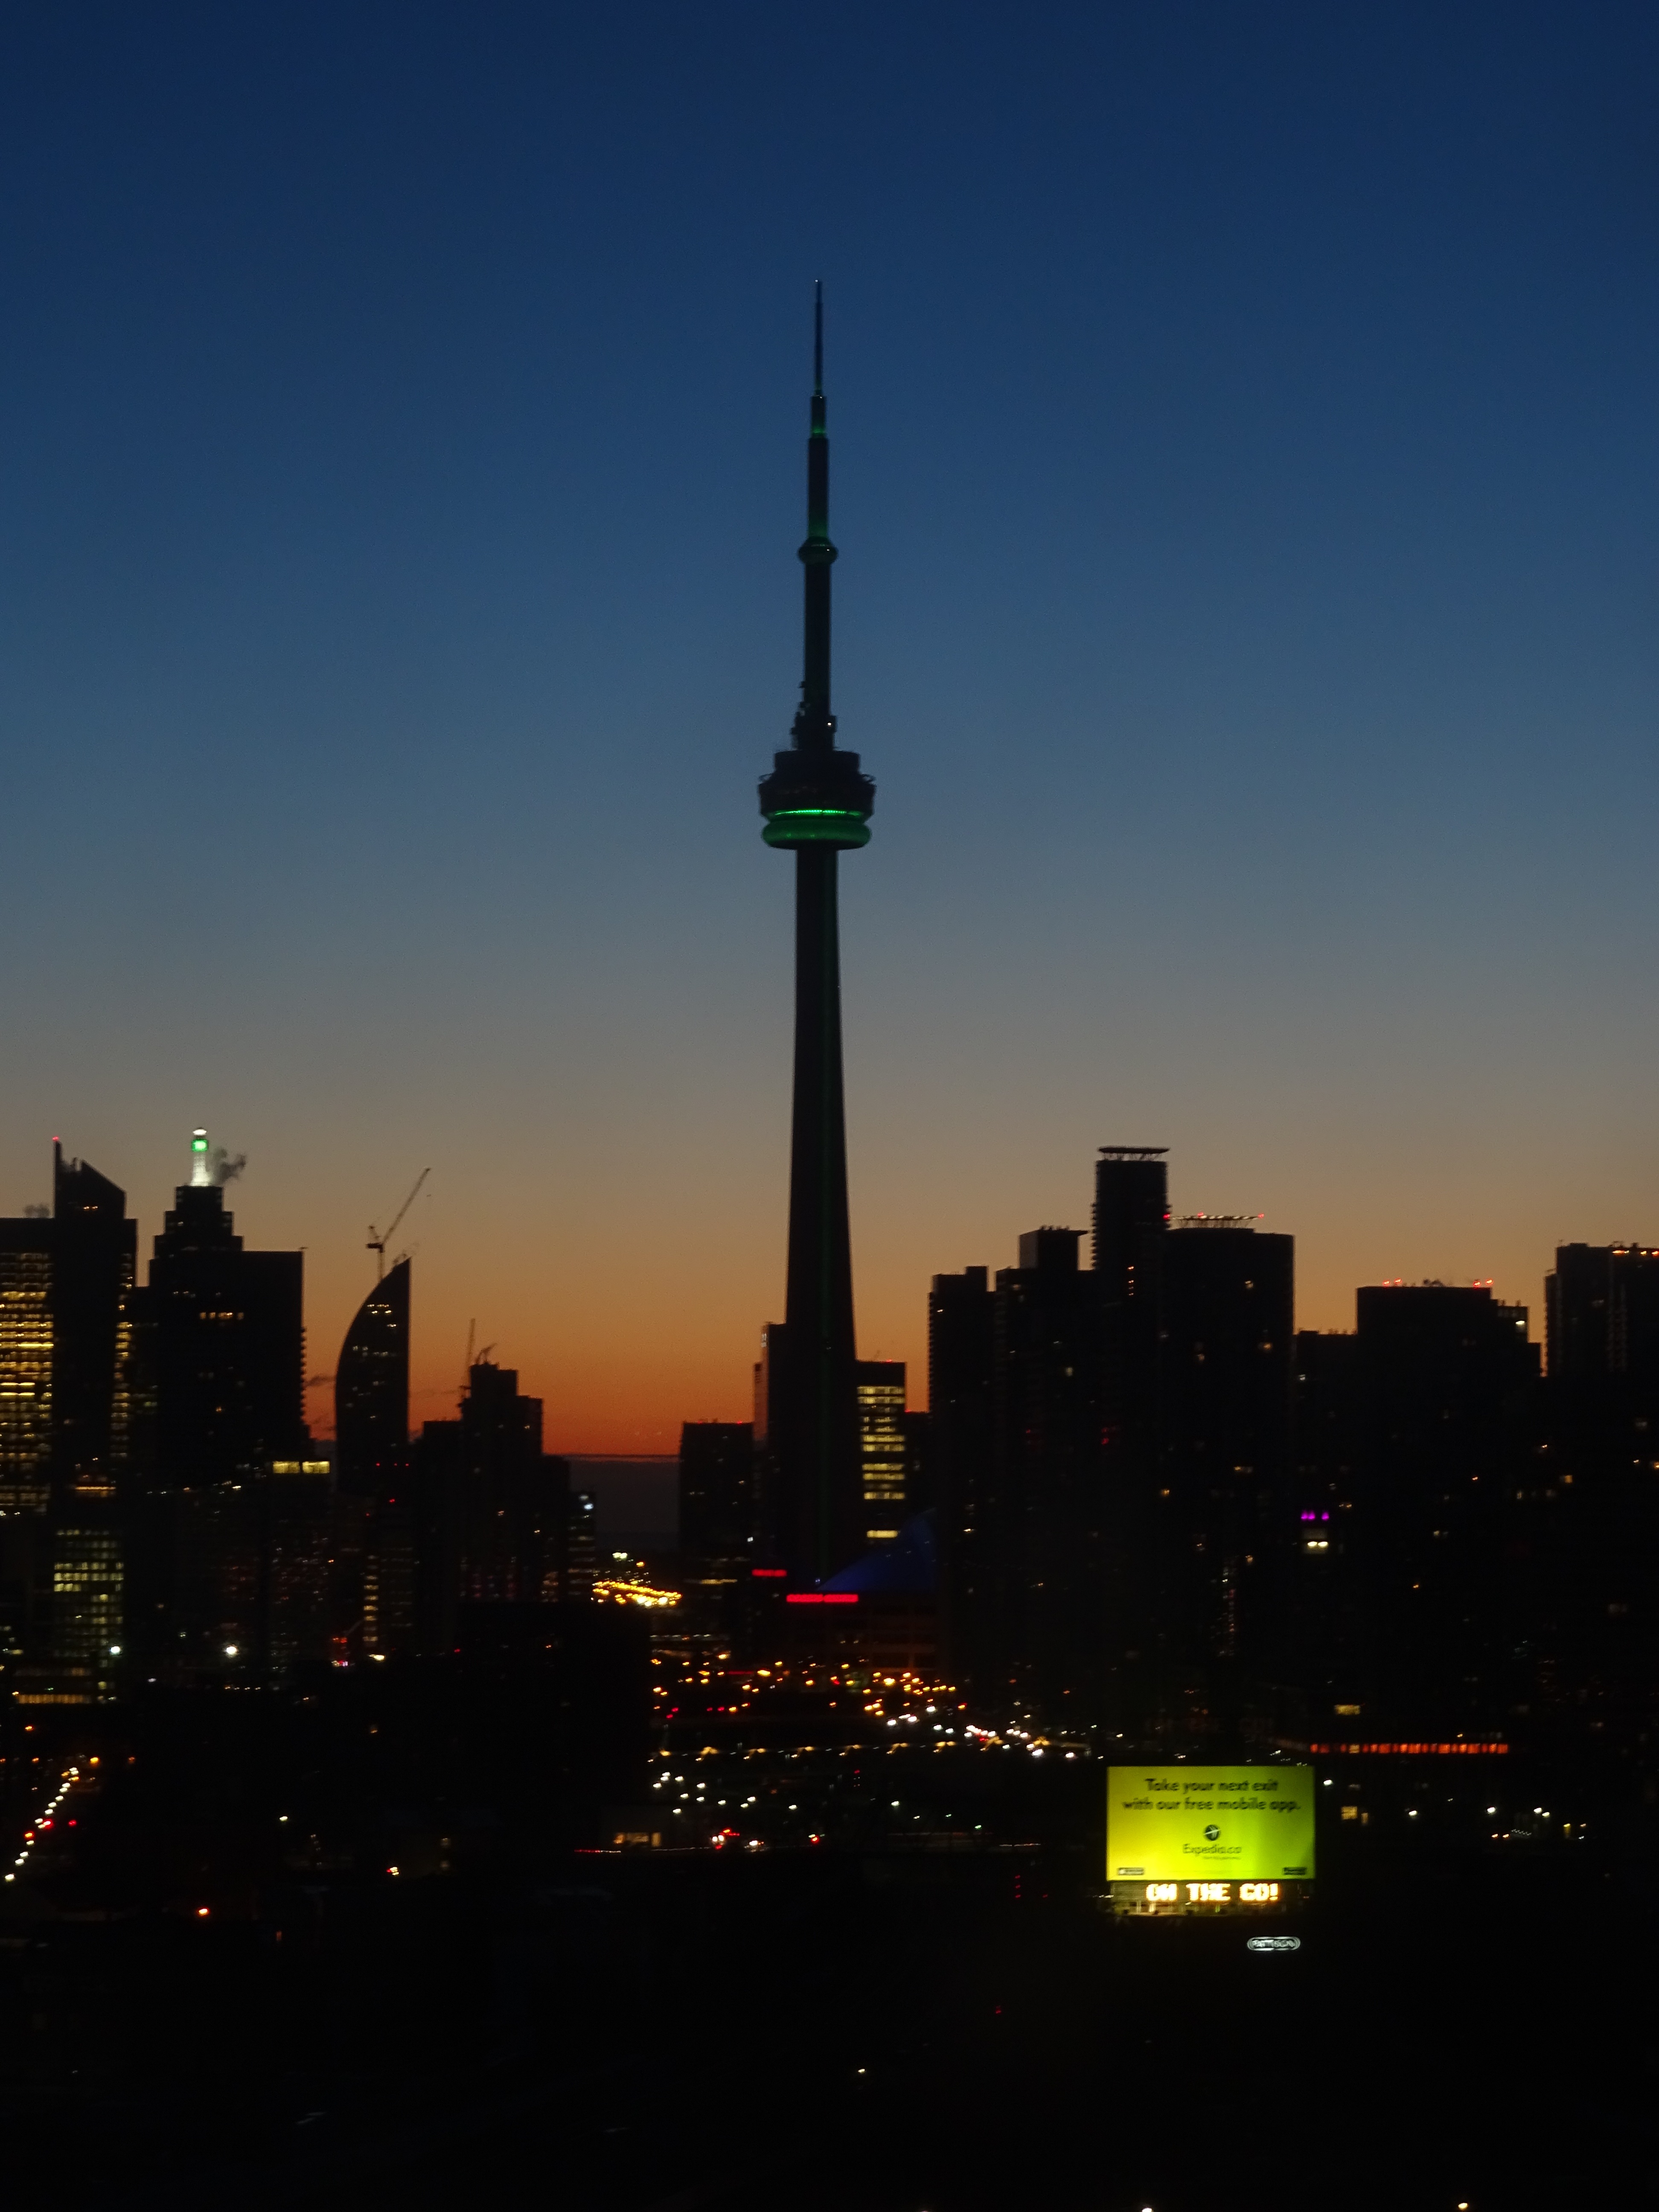
horizon, architecture, sky, sunset, skyline, night, dawn, city, skyscraper, cityscape, downtown, dusk, evening, tower, landmark, cn tower, canada, canadian, ontario, toronto, metropolis, human settlement, atmosphere of earth, metropolitan area